Ferrari 156 F1

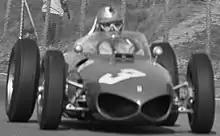
Wolfgang von Trips (1928–1961) driving the 156 at the 1961 Dutch Grand Prix, showing the car's distinctive "sharknose"

Ferrari started the season with a 65-degree Dino engine, then replaced by a new engine with the V-angle increased to 120-degrees and designed by Carlo Chiti. A V-6 engine with 120-degree bank is smoother at producing power because every 120-degree rotation of engine crankshaft produces a power pulse. This change increased the power by . Bore and stroke were with a displacement of and a claimed at 9500 rpm. For 1962, a 4-valve per cylinder version was planned with at 10,000 rpm, but never appeared. At the 1962 British Grand Prix, Phil Hill raced a new version with a six-speed transmission mounted in front of the engine. In August, at the German Grand Prix, Lorenzo Bandini tested a non-sharknose variant with modified front and rear suspension and a smaller radiator, heralding the 156 Aero used in 1963.